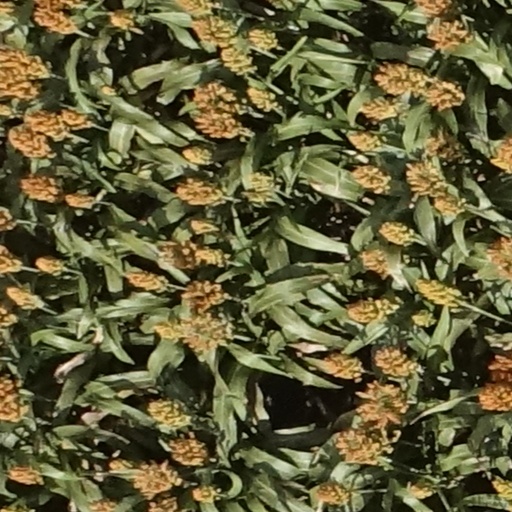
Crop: sorghum